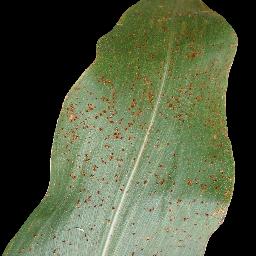
Label: Corn_(Maize)___Common_Rust